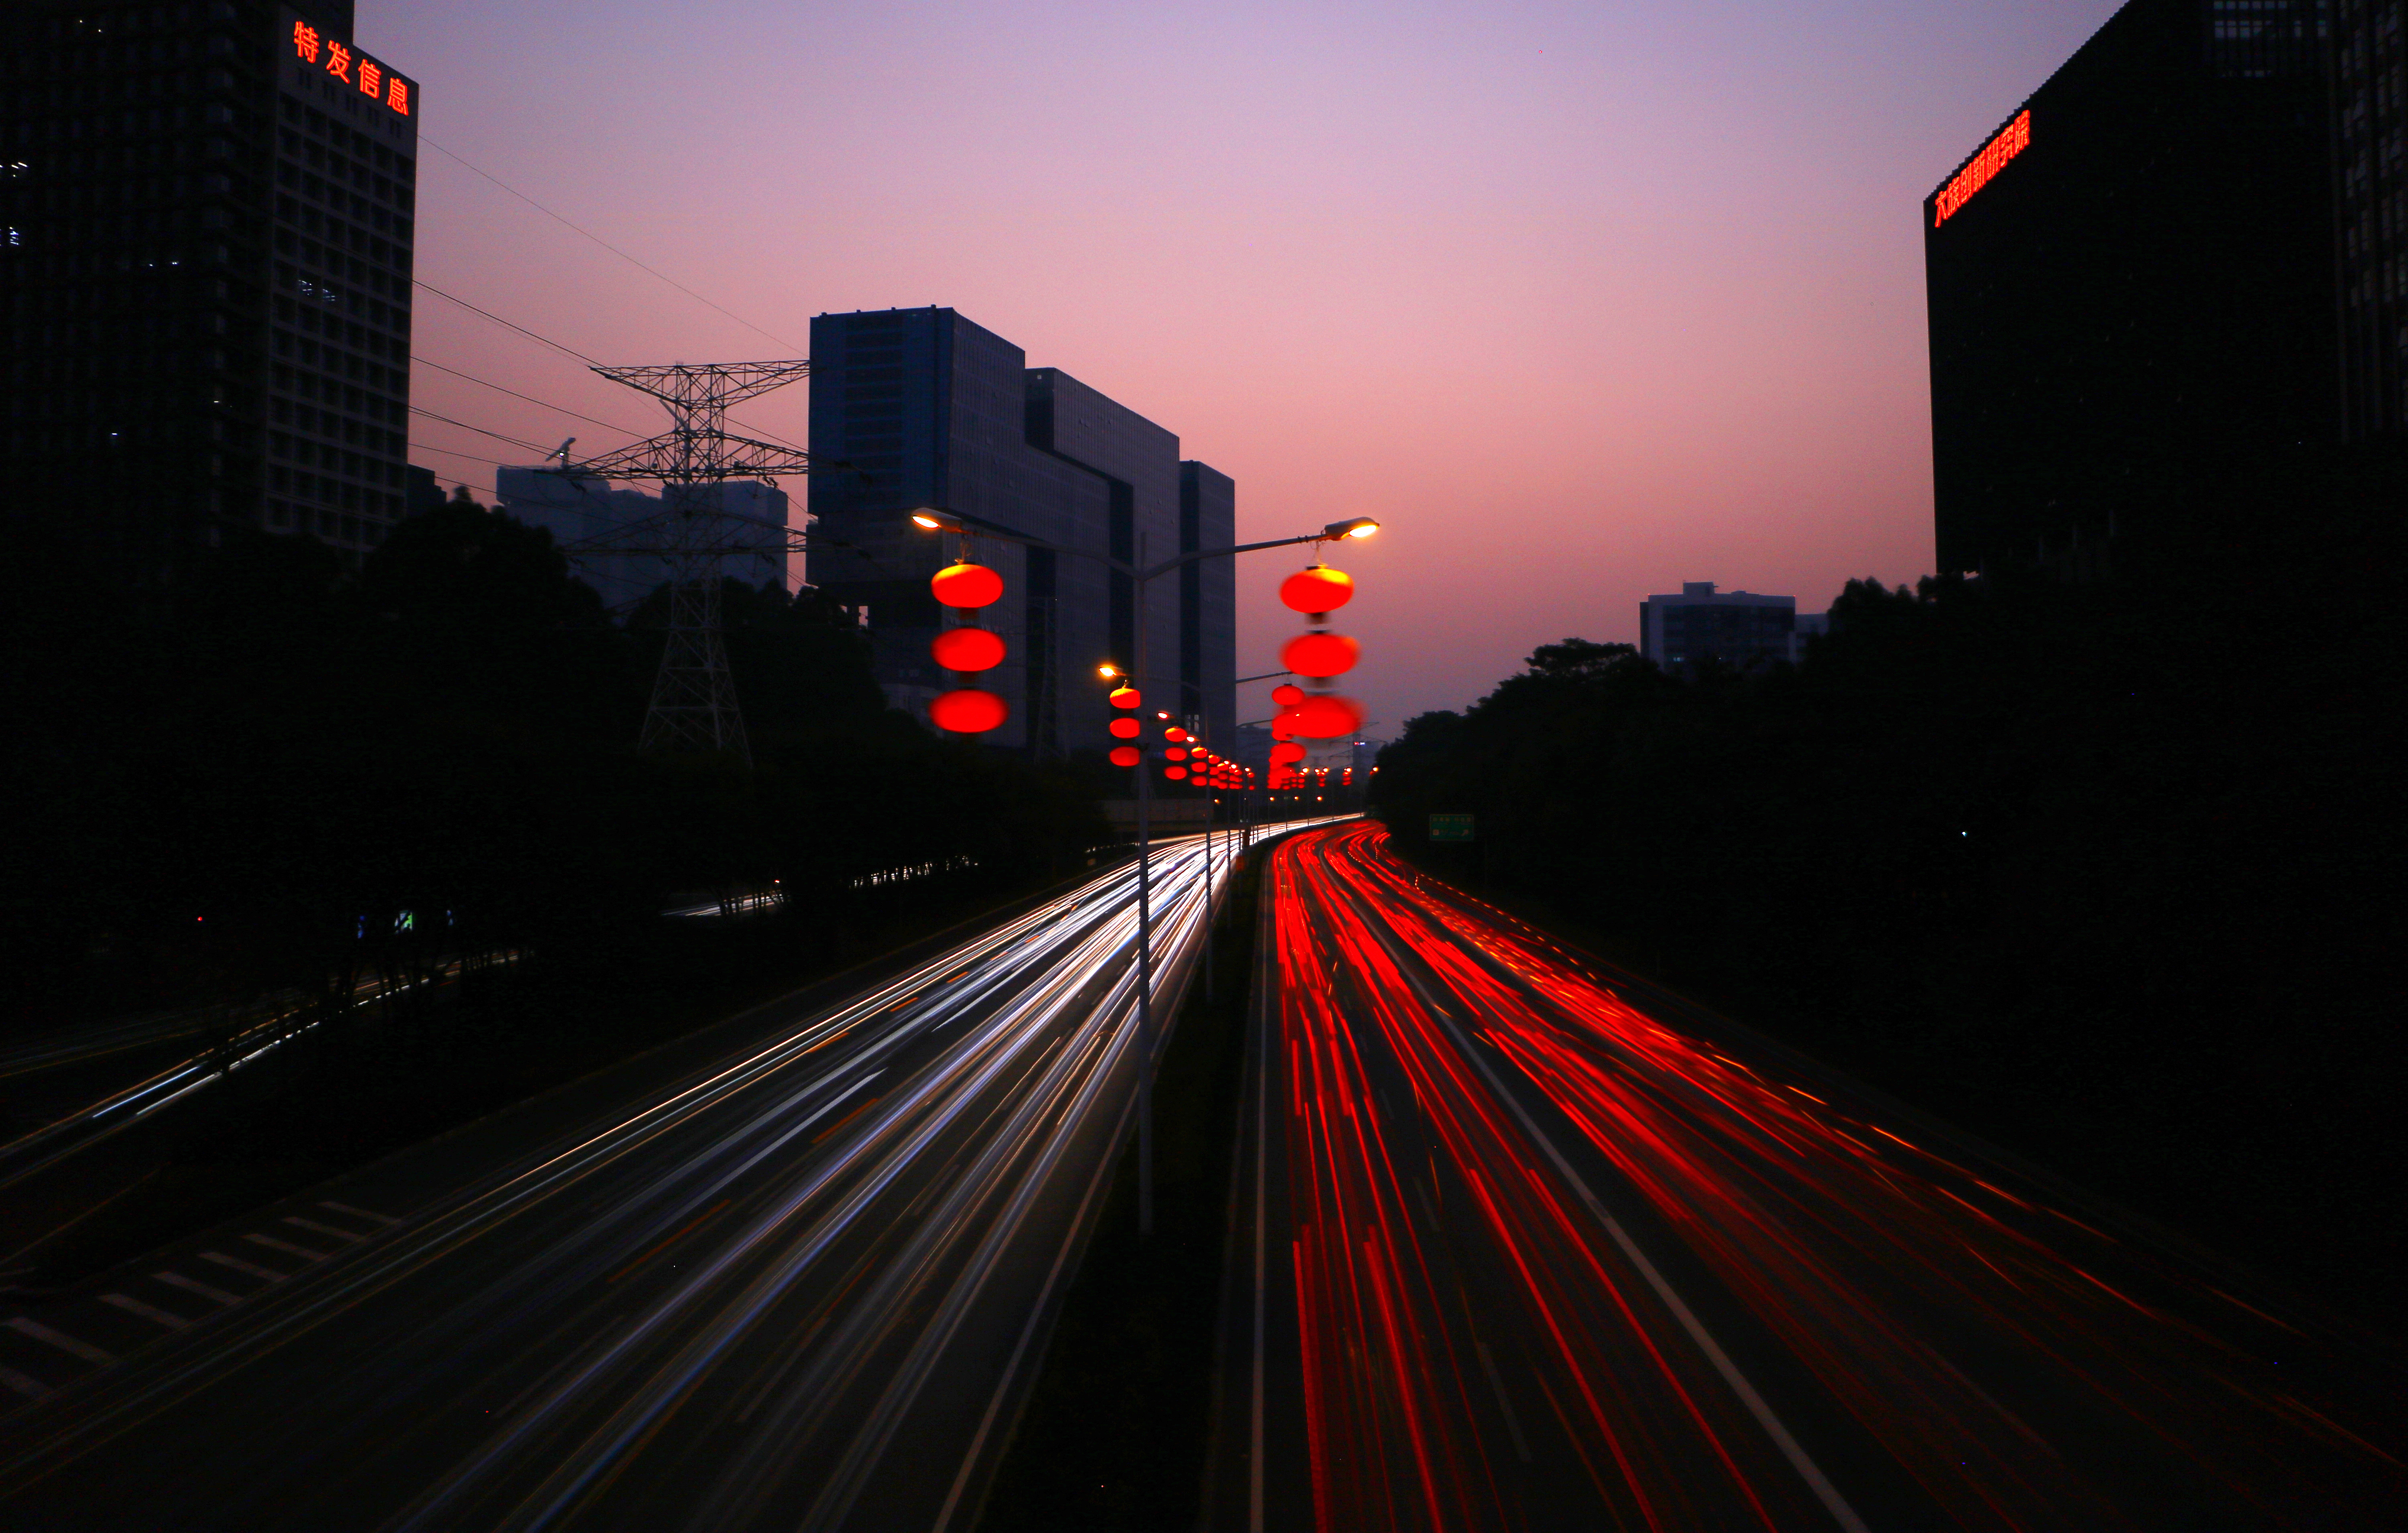
cool image, cool photo, i